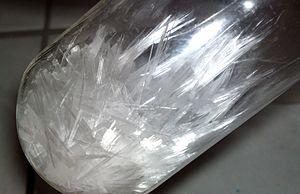
Le trioxyde de soufre, jadis également appelé anhydride sulfurique, est un composé chimique de formule SO₃. Cet oxyde du soufre, élément non métallique, est un solide cristallisé incolore fondant dès 16,9 °C. Il se présente souvent sous forme de particules blanches par dépôt de ses fumées. Entre 16,9 et 44,8 °C, il est liquide, incolore et hygroscopique.